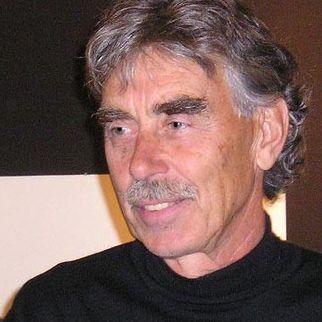
Age: 63